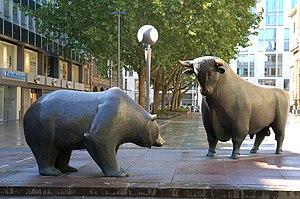
La recherche de tendances statistiques est pratiquée en économie, où l'on parle de tendance conjoncturelle et en finance pour les prix, les volumes, les rendements, etc. Concernant les marchés d'actifs financiers, un débat existe entre les tenants de l'efficience du marché, pour lesquels les cours évolueraient selon une marche aléatoire, et ceux qui disent détecter par l'analyse technique des orientations persistantes qui permettraient de prévoir dans une certaine mesure le comportement futur du marché.